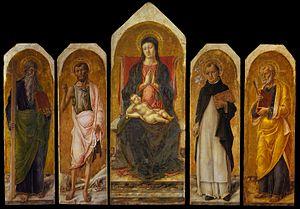
La Renaissance vénitienne est la déclinaison de l'art de la Renaissance développé à Venise entre les XVᵉ et XVIᵉ siècles.